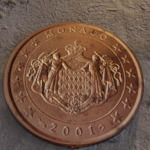
Coin value: 5cents
Country: mo
Edition: 2001